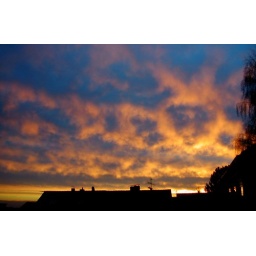
monkey in the sky